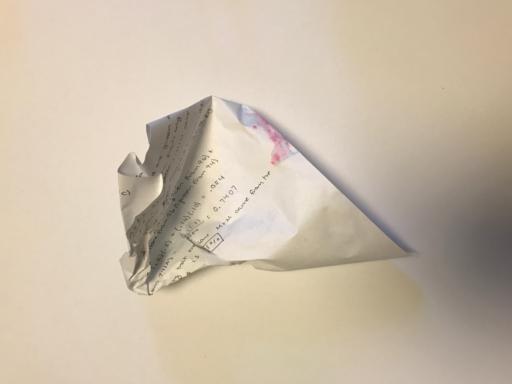
Waste category: paper